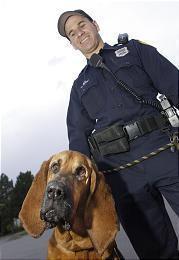
bloodhound